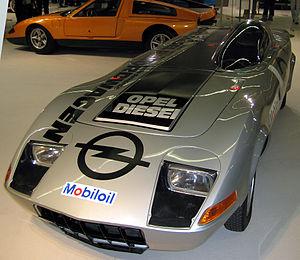
Marie-Claude Charmasson, alias Marie-Claude Beaumont, née le 17 septembre 1941 à Grenoble, est une pilote automobile française.
Sylvia Österberg, née le 3 juin 1934 et morte le 13 février 2012, est une pilote de rallye suédoise.
Henri E. Greder, dit Titi, né le 30 novembre 1930 à Nancy et mort le 14 août 2012 à Tournai, était un pilote de rallye français.